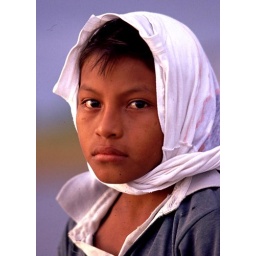
A young boy rides up the Amazon river at sunset, near Leticia, Colombia.